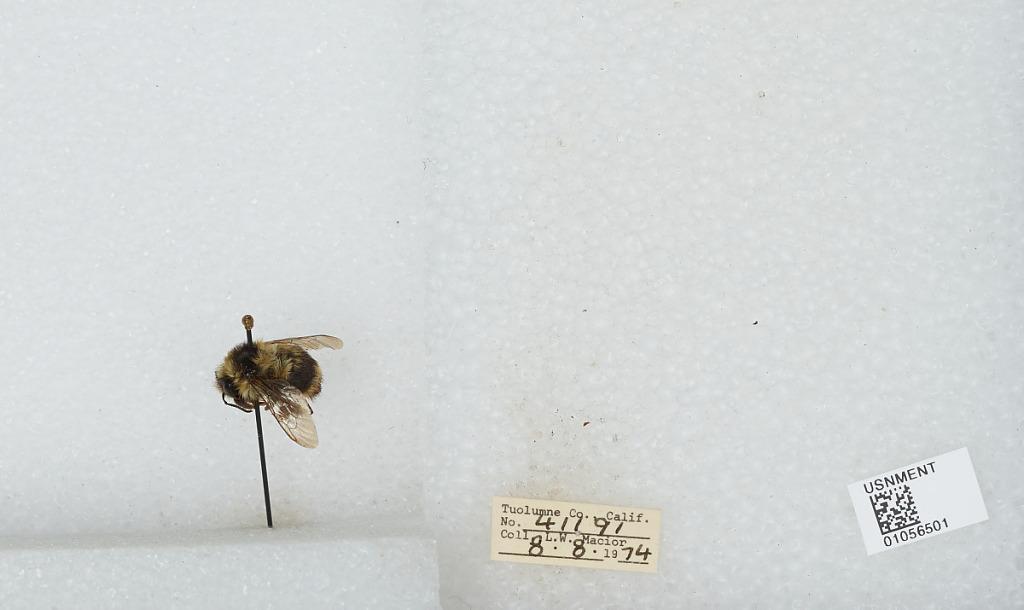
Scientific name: Bombus bifarius nearcticus
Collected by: L. Macior
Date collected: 1974-8-8
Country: United States
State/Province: California
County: Tuolumne
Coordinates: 38.02, -119.93